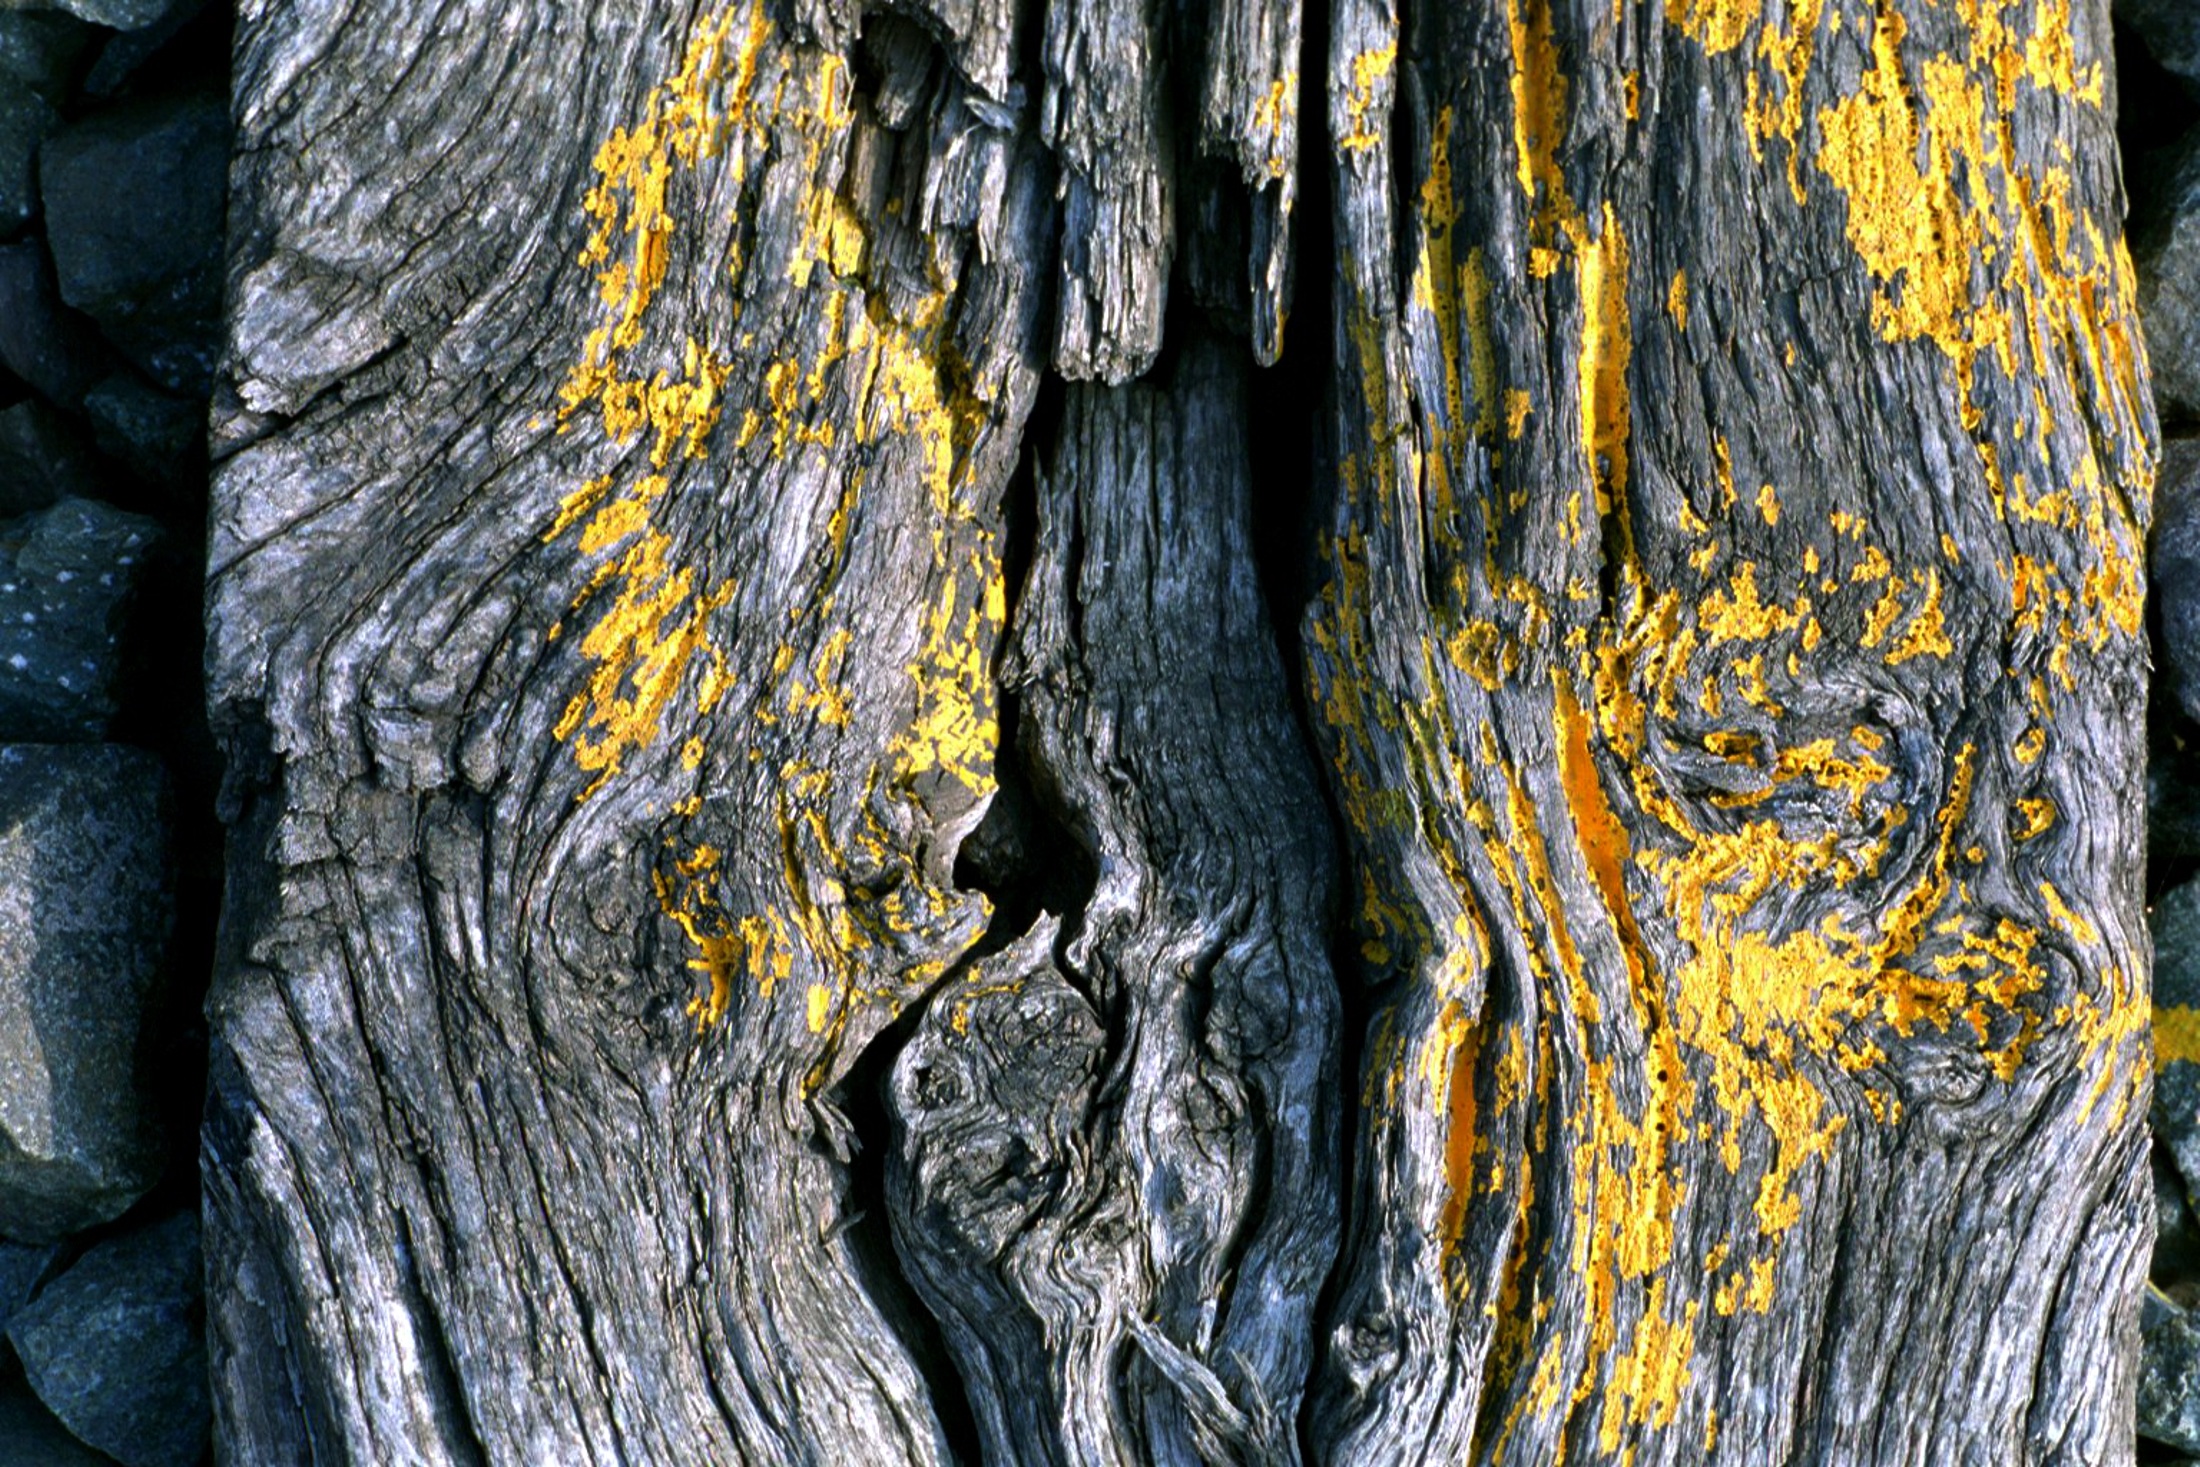
tree, nature, forest, branch, abstract, plant, wood, leaf, trunk, formation, autumn, yellow, root, geology, naughty, plant stem, woody plant, land plant